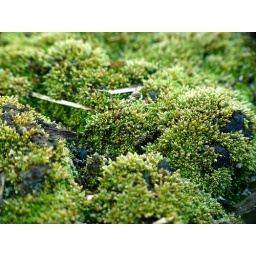
This moss is growing in an outside flower box and survived the winter here.